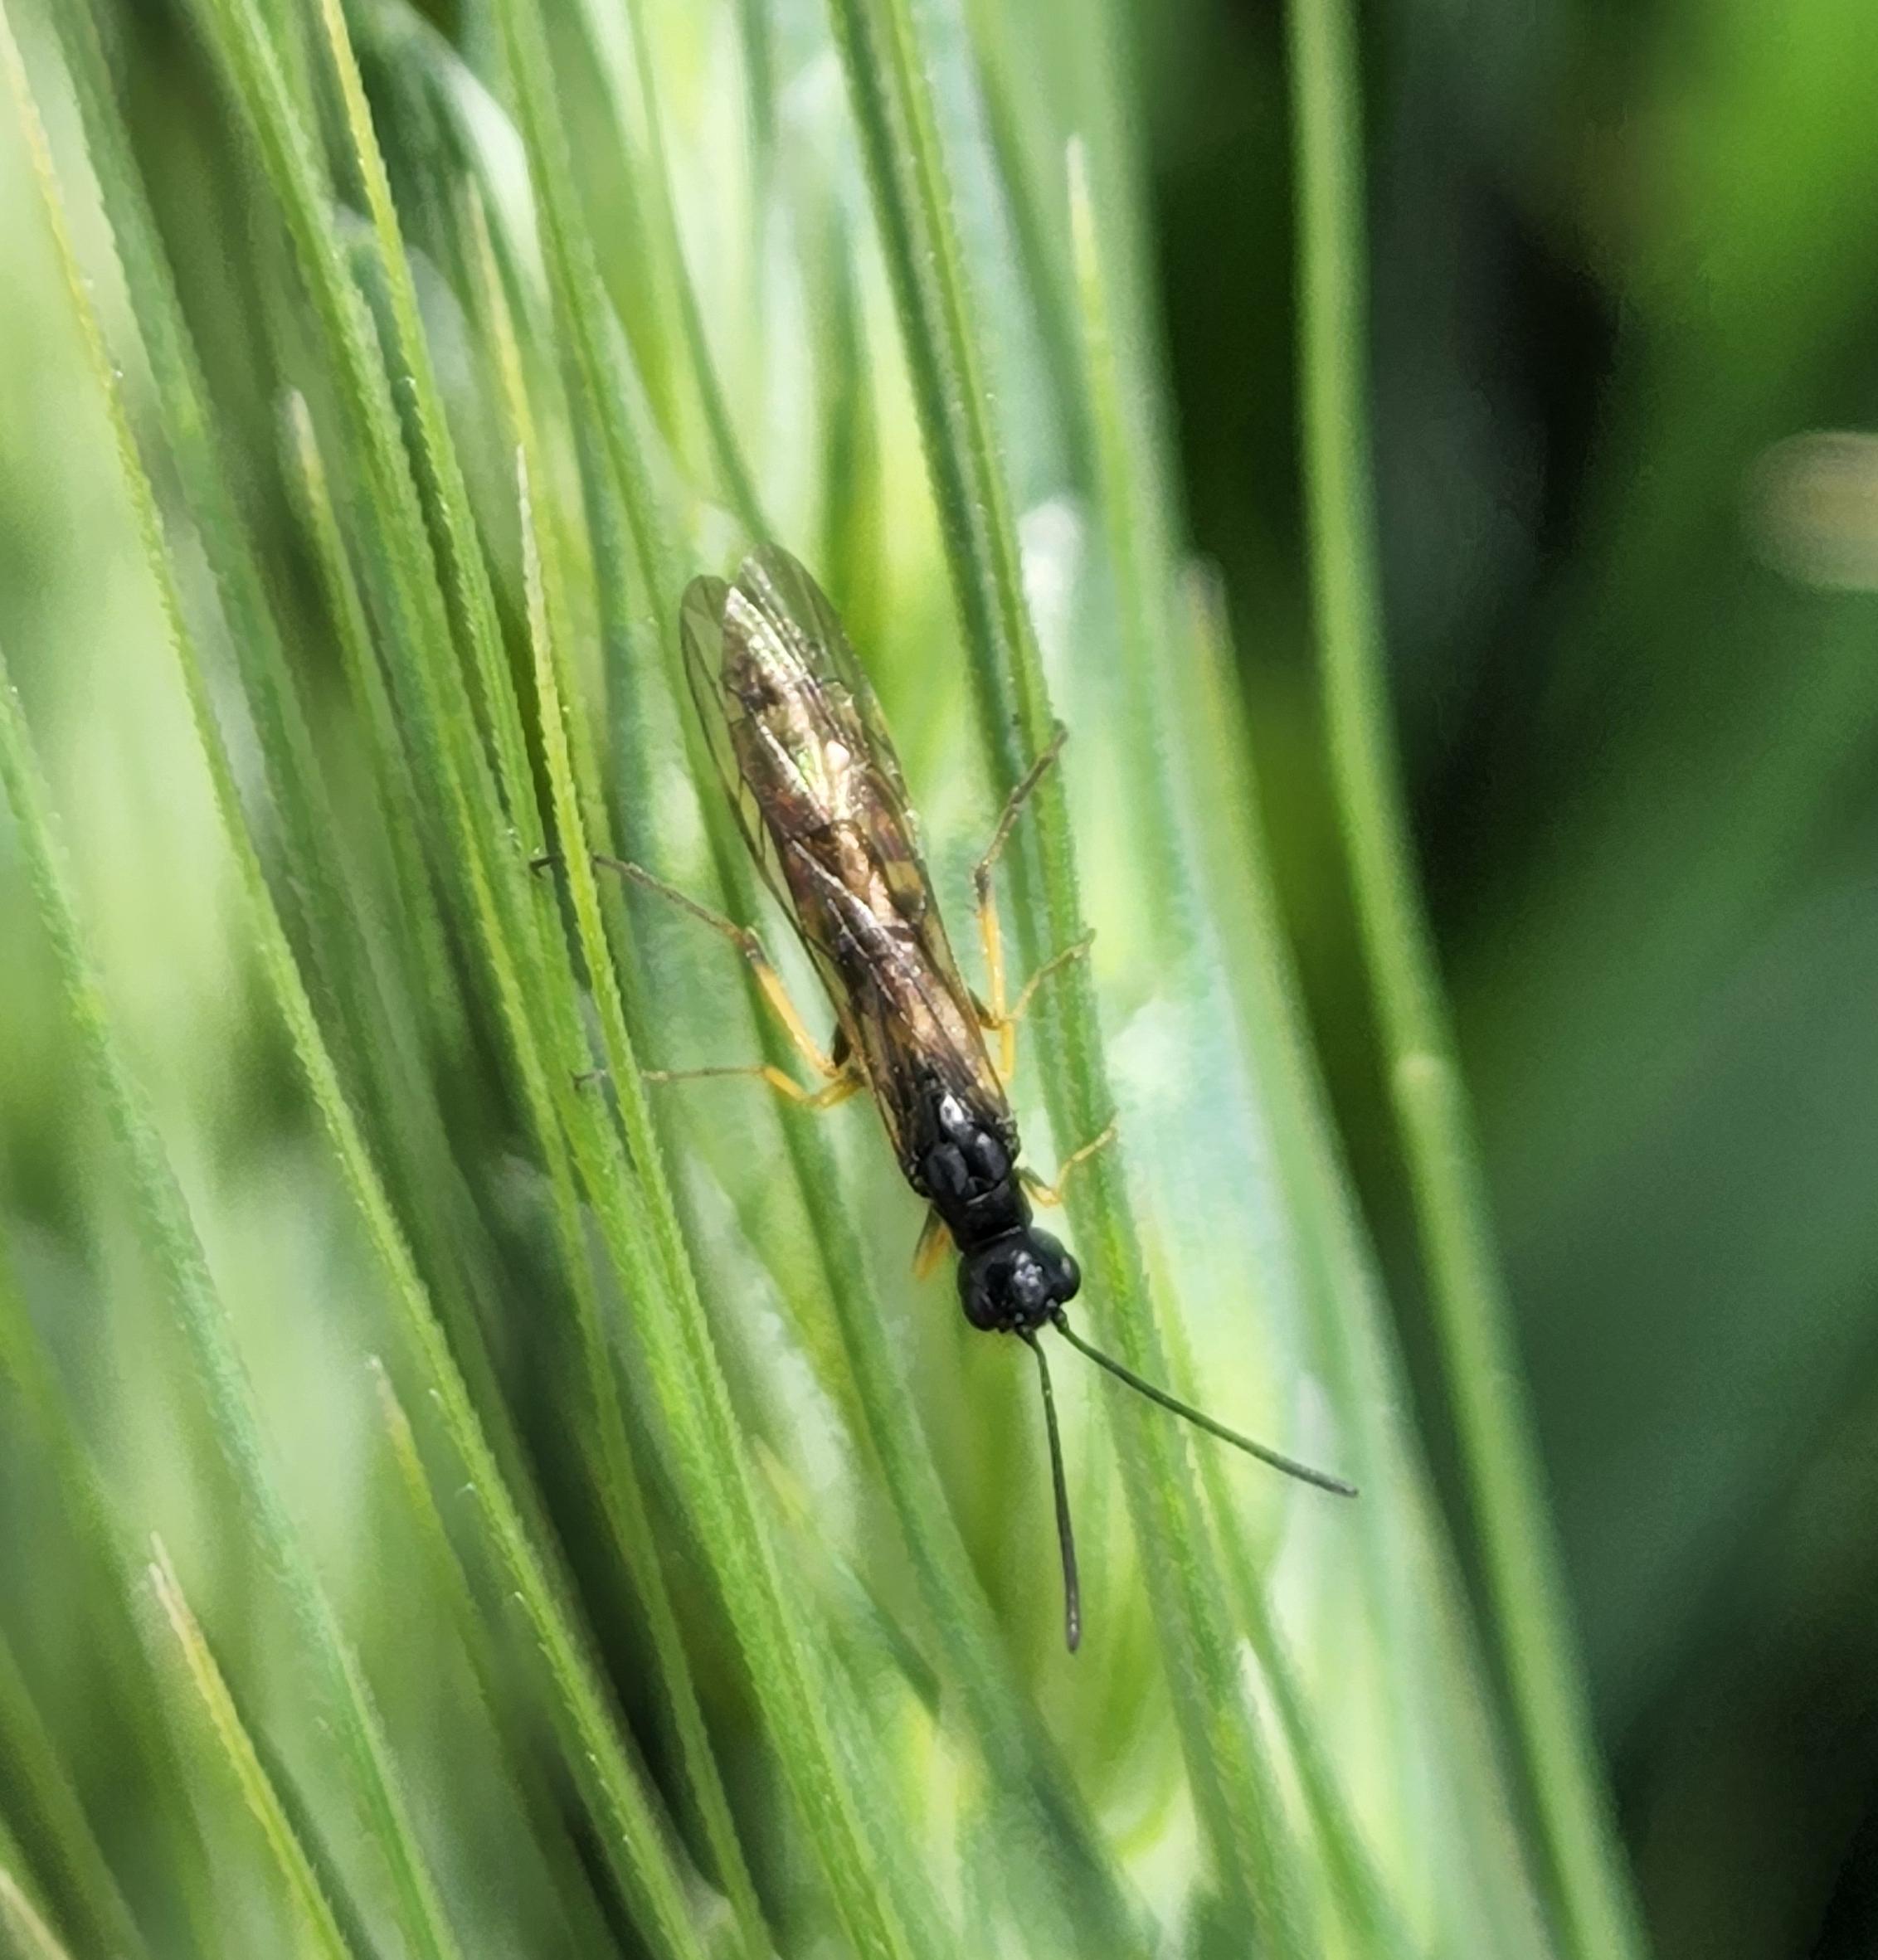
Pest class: occasional_pest